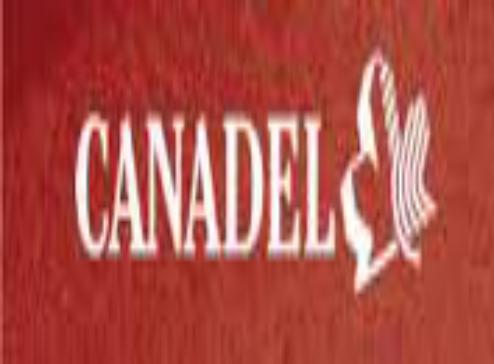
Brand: canadel
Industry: Necessities